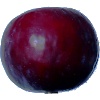
Label: Plum 2